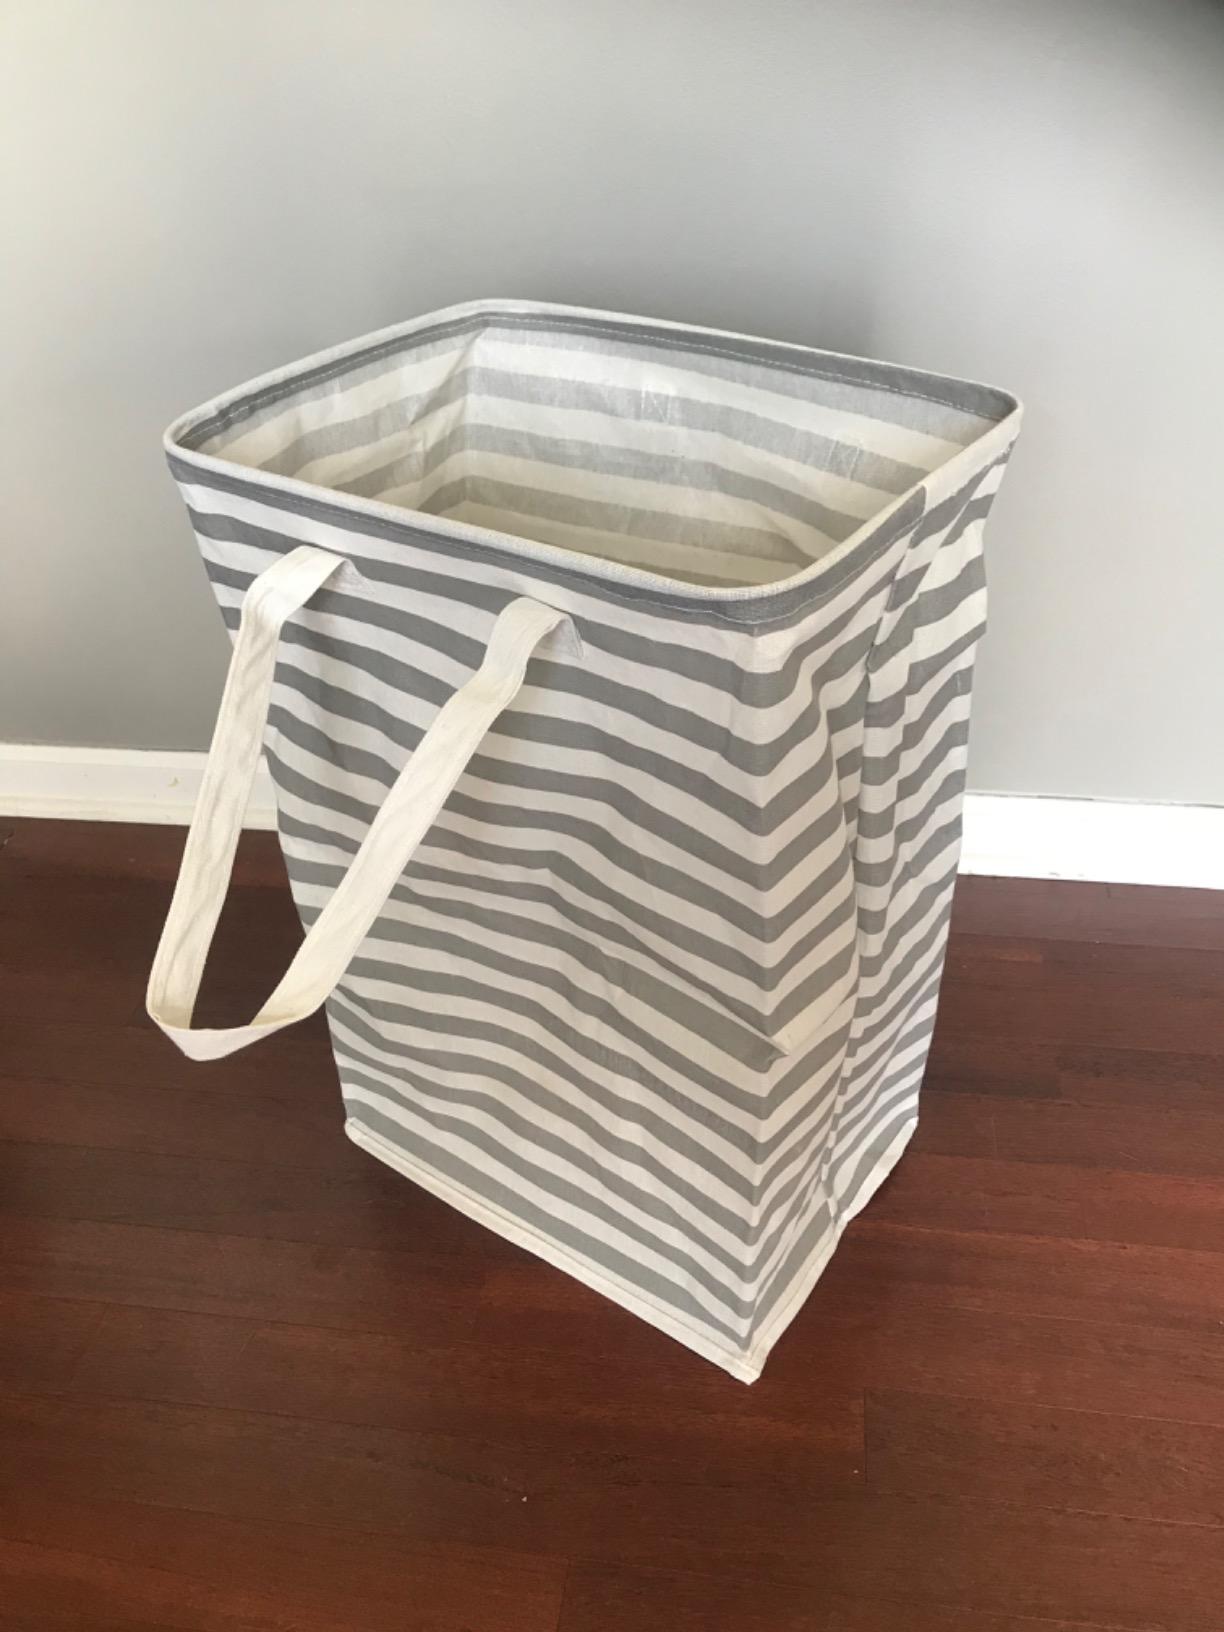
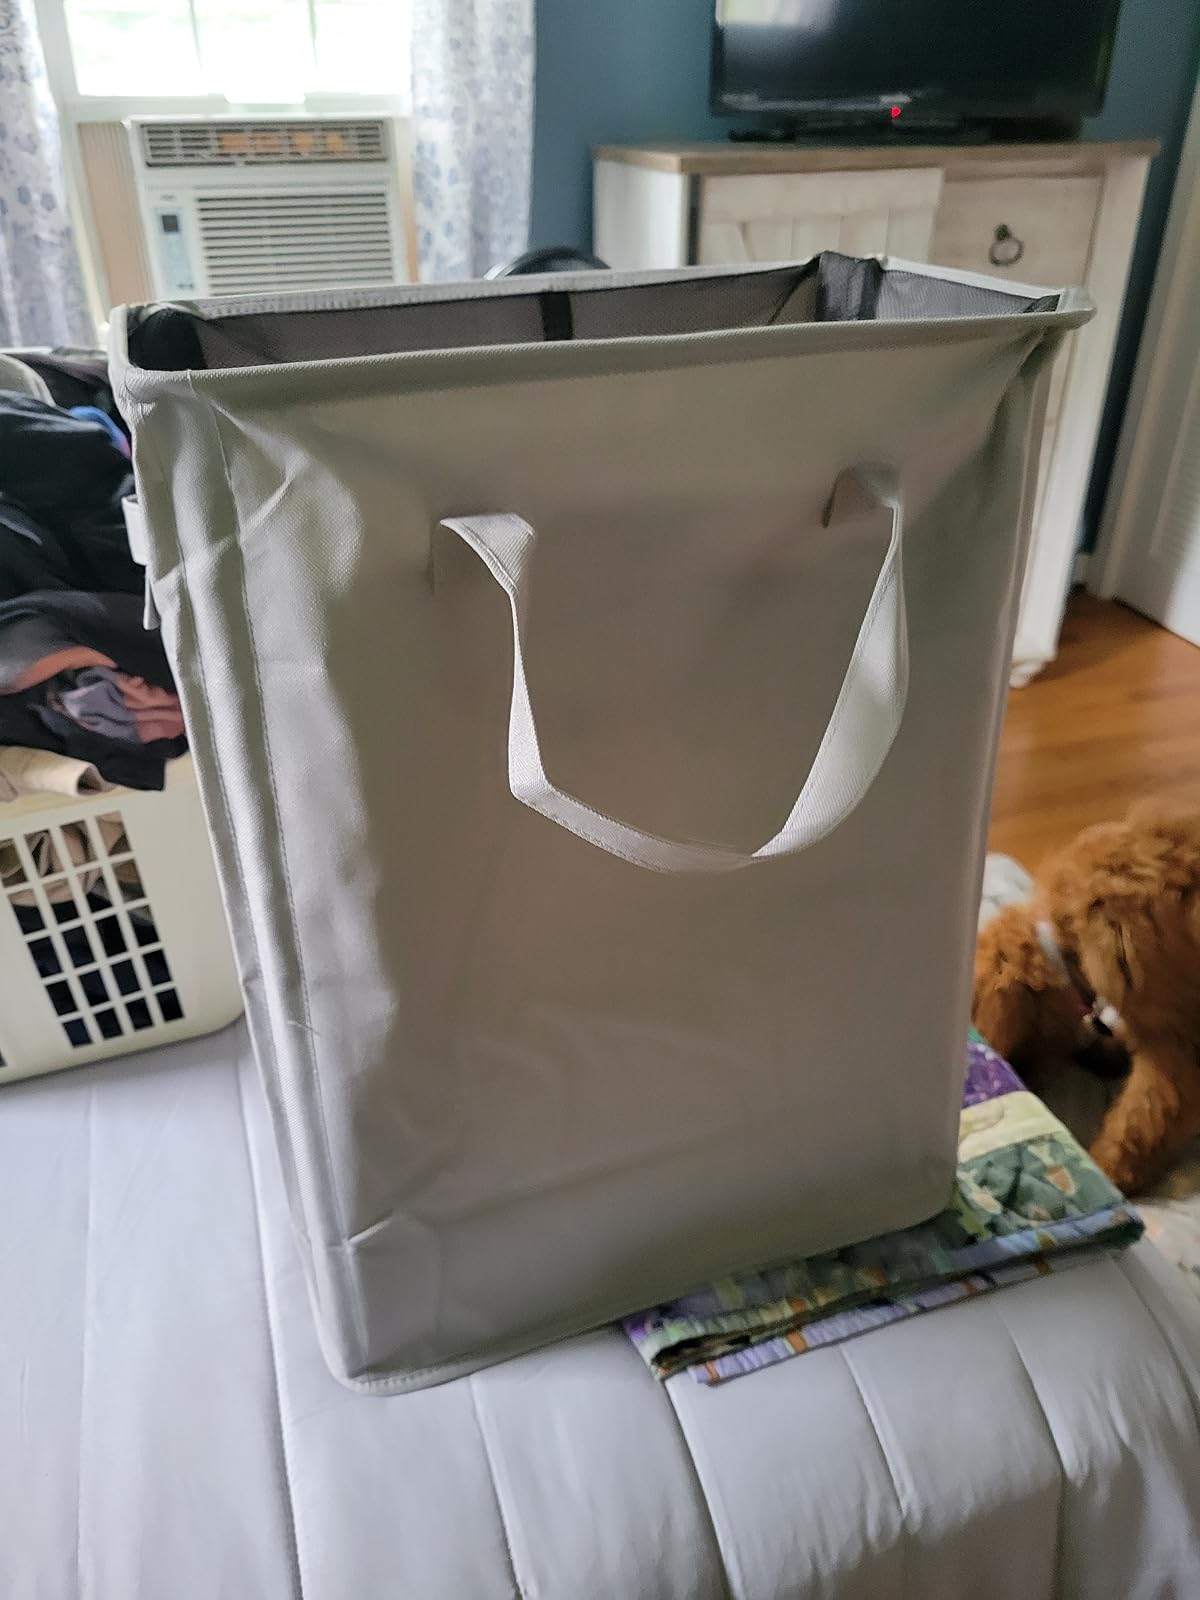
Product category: items_hamper
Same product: no